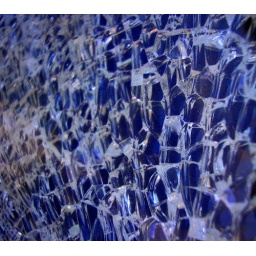
Broken glass in the window of the Olson Kurb Van on 4th and Lawrence